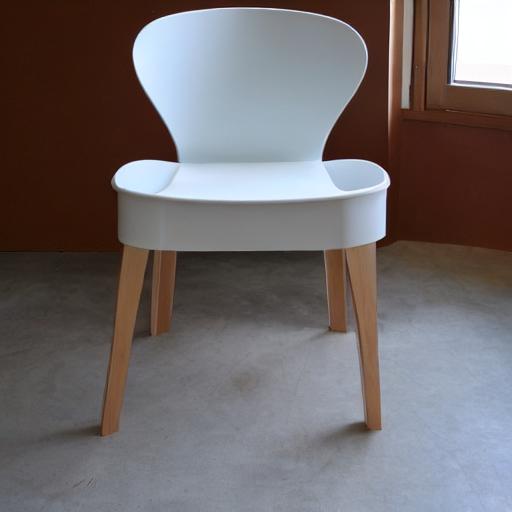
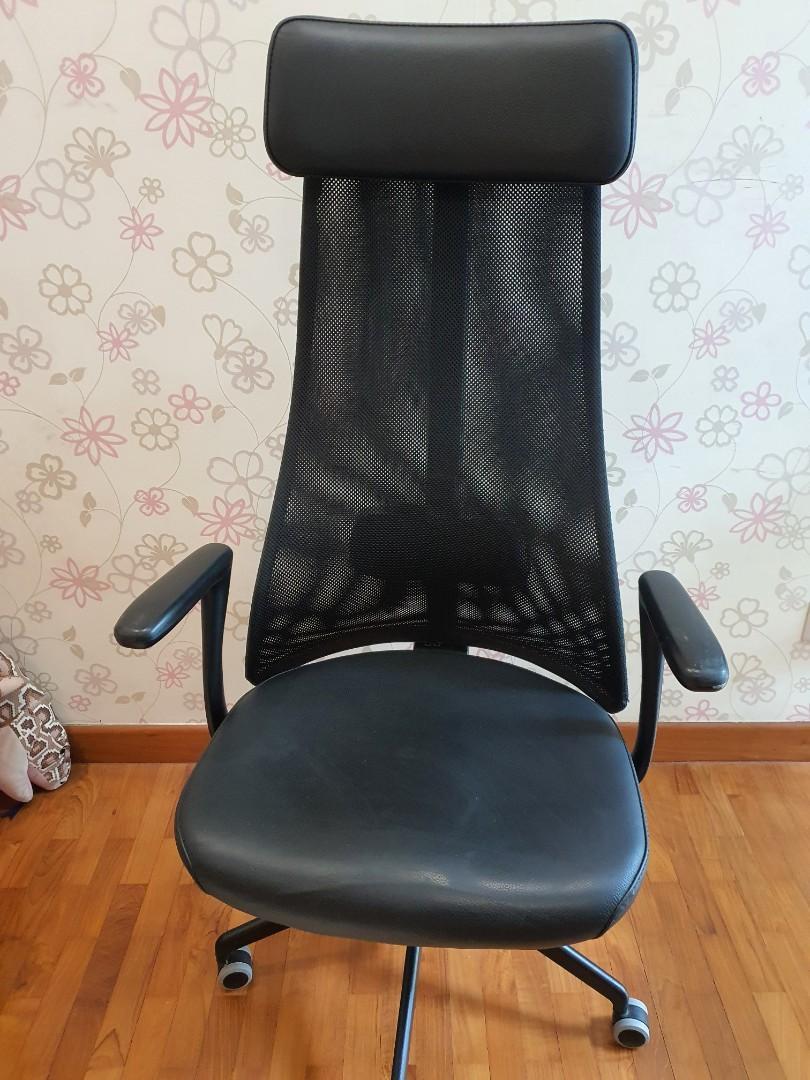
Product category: items_chair
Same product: no